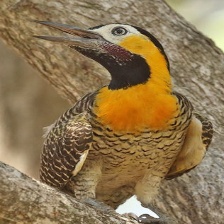
Species: CAMPO FLICKER
Scientific name: COLAPTES CAMPESTRIS